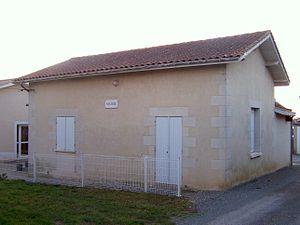
Mairie de Montagoudin (Gironde, France)
Montagoudin est une commune du Sud-Ouest de la France, située dans le département de la Gironde.